Orth House

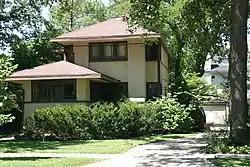

The Orth House is a historic house located at 42 Abbotsford Road in Winnetka, Illinois. Walter Burley Griffin designed the Prairie School house, which was built in 1908. Griffin was a former employee of Frank Lloyd Wright, and he designed the Orth House shortly after starting his own studio when FLW had borrowed money from Griffin and did not repay him. The -story house's design features a stucco exterior with decorative stained wood, casement windows divided into geometric patterns, and an overall horizontal emphasis, all characteristic features of the Prairie School.